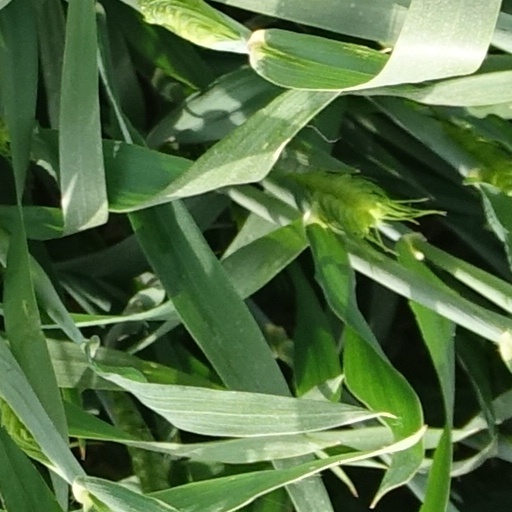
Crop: wheat